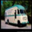
Label: truck